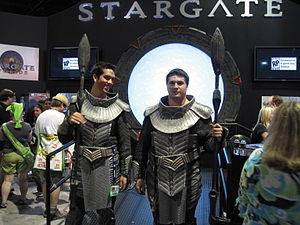
Costumes jaffas au Comic Con en 2008